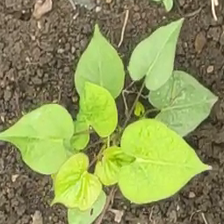
Weed species: Obscure_morning _glory(Ipomoea obscura)